Mail jumping

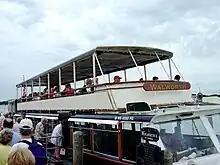
"Walworth II" on Geneva Lake

The mail jumping delivery system has been employed on houses surrounding Geneva Lake in Walworth County, Wisconsin, United States, since before first roads were built around the lake in the late 19th century. Decent roads were first built around the lake in the 1920s. Some residents still use boats as their primary means of transportation to their summer homes on the lake.